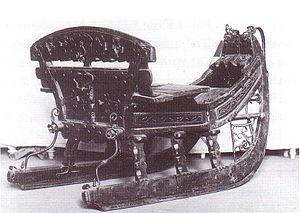
Traineau utilisé par le Prince électeur de Brandebourg Frédéric Guillaume au cours de la Grande course sur la Lagune de Courlande
La Salle des Moscovites, avec ses imposantes dimensions, fut après son achèvement et pour une longue période, la plus grande salle d'Allemagne. Située au-dessus de l'Église du Château, elle faisait partie du Château de Königsberg.